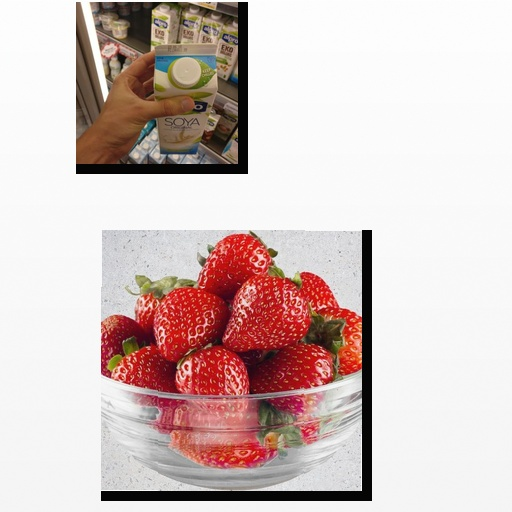
Food items: strawberry, soy_milk